Clag (card game)

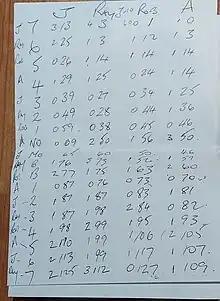
Clag Scottish rules scoresheet. Note bids in smaller text.

Clag is a trick-taking card game using a standard pack of 52 French-suited playing cards. It is similar to oh hell, and can be played by three to seven players. Clag originated in the Royal Air Force and started as an acronym for Clouds Low Aircraft Grounded.